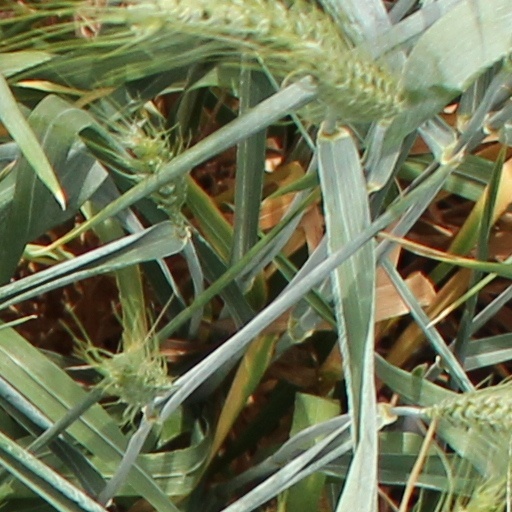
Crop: wheat